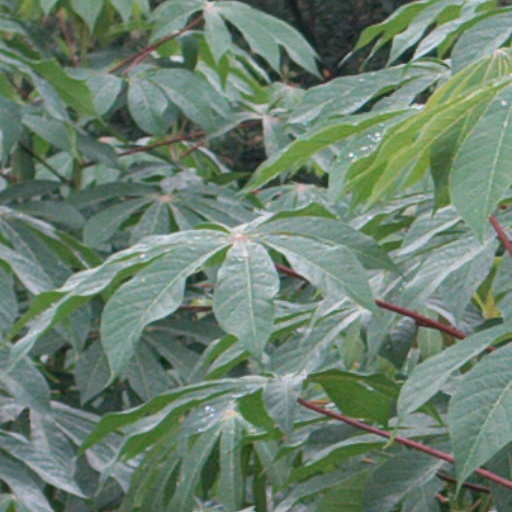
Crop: cassava